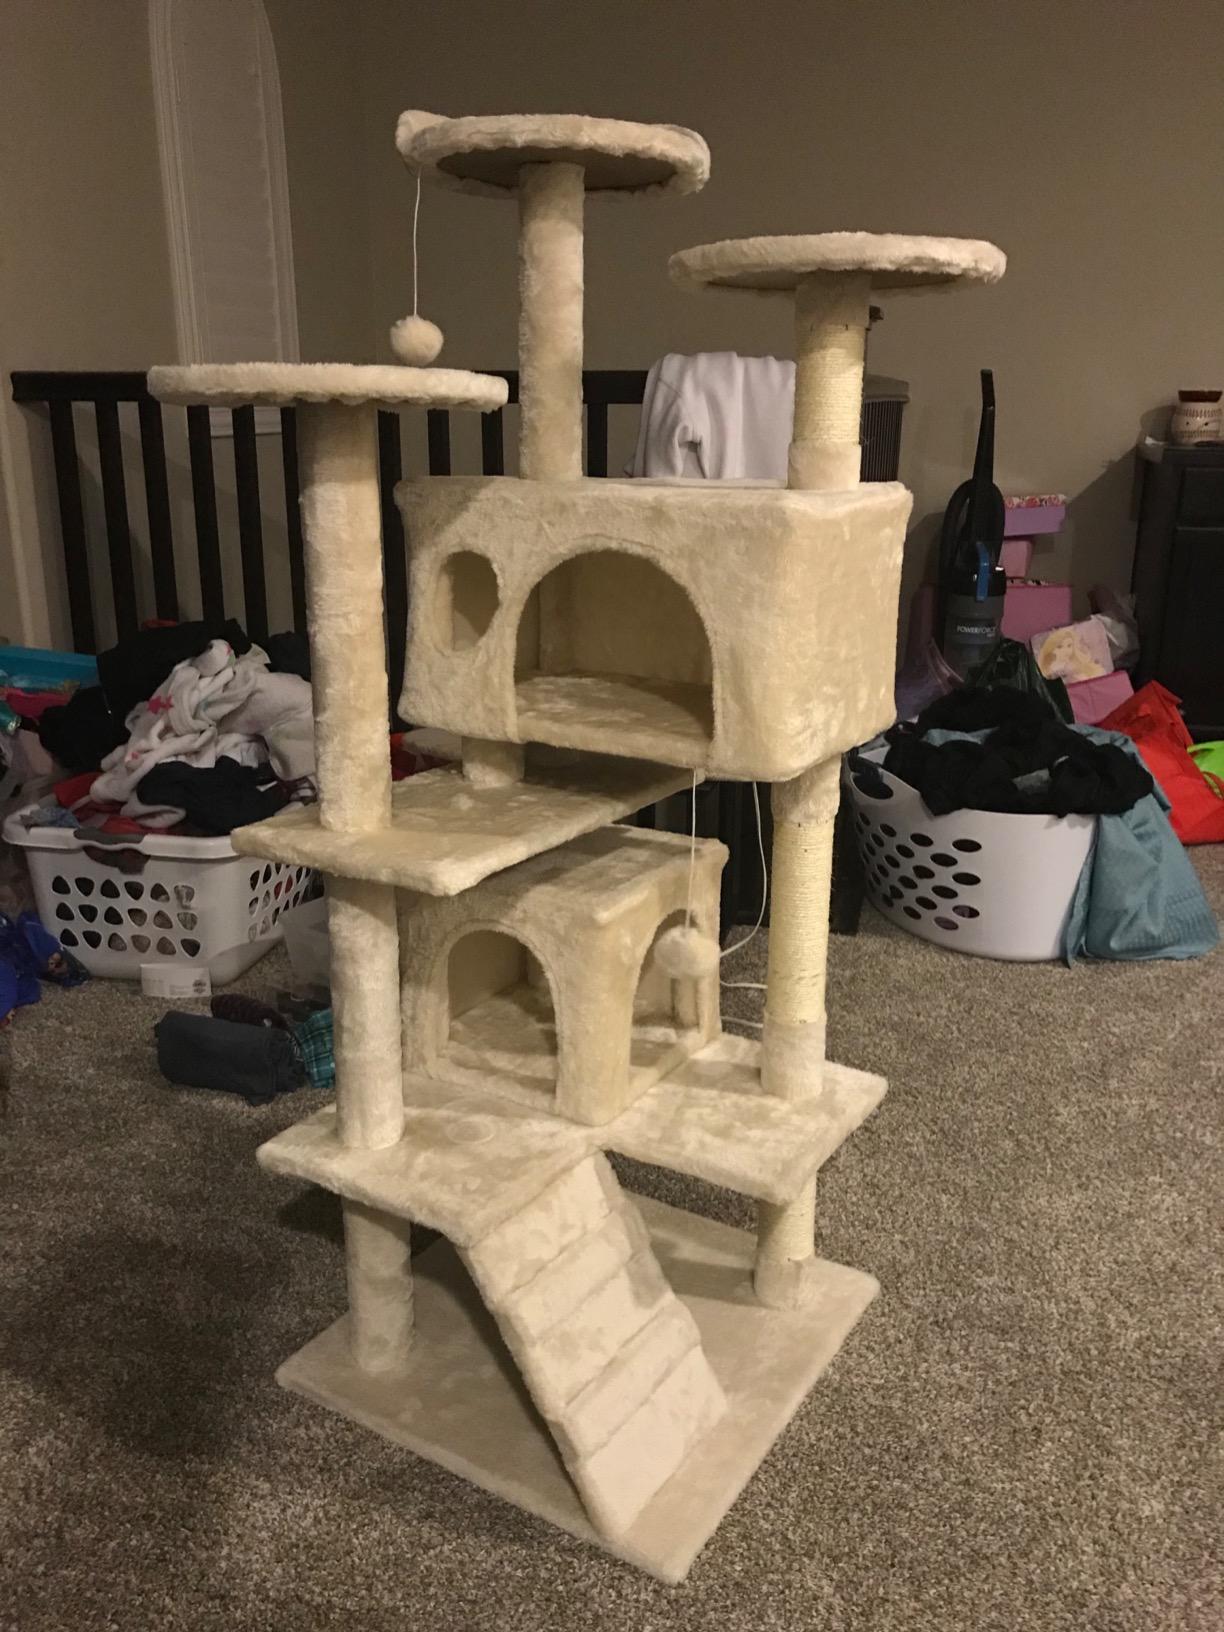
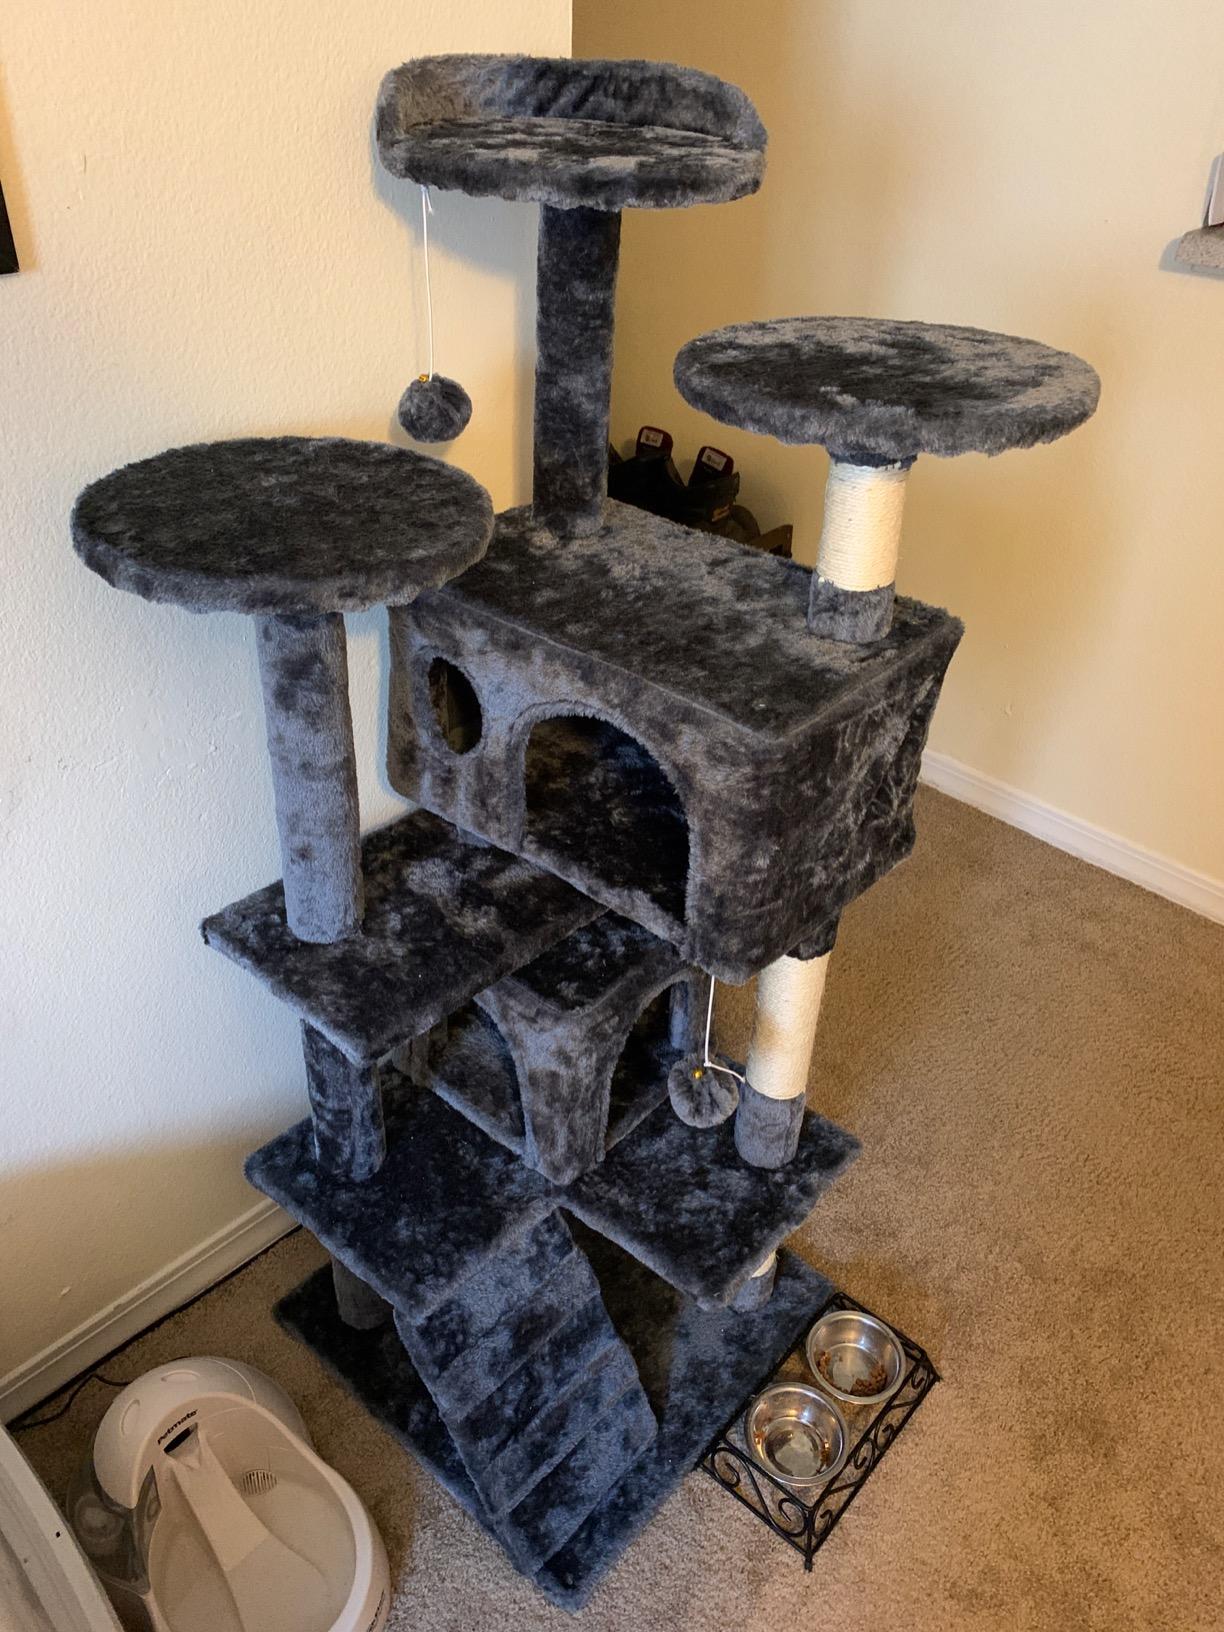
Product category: items_cat tree
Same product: no